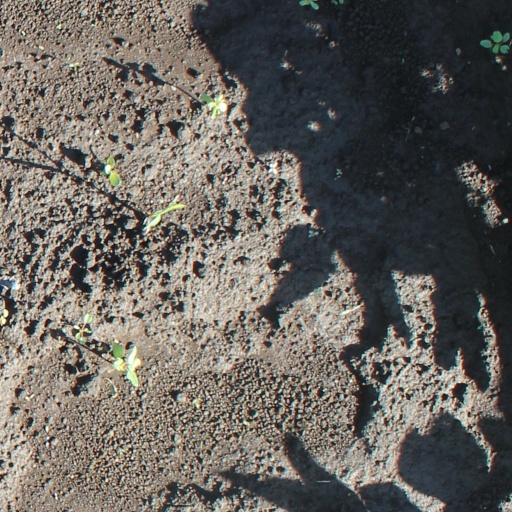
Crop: soybean